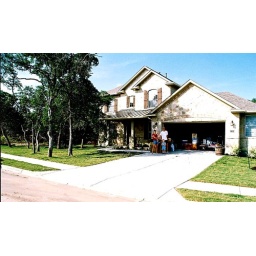
Moving into the new house down the road from the Salt Lick BBQ, in the wilds of SW Austin. June 2007.